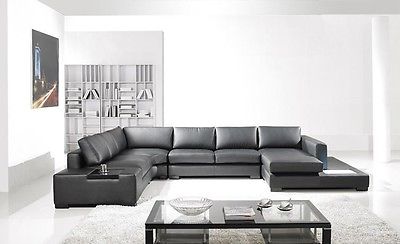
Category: sofa